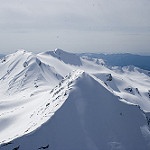
Label: mountain